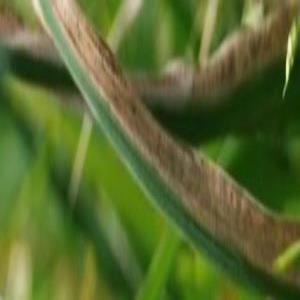
Disease: Bacterialblight